Fulhold Pharma

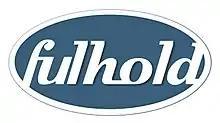
Fulhold Pharma logo

Fulhold Pharma Limited (formerly Fulhold Pharma plc) is a British pharmaceutical company. It produces the patented CarboHydrate Derived Fulvic Acid (CHD-FA) and formulations containing this product.